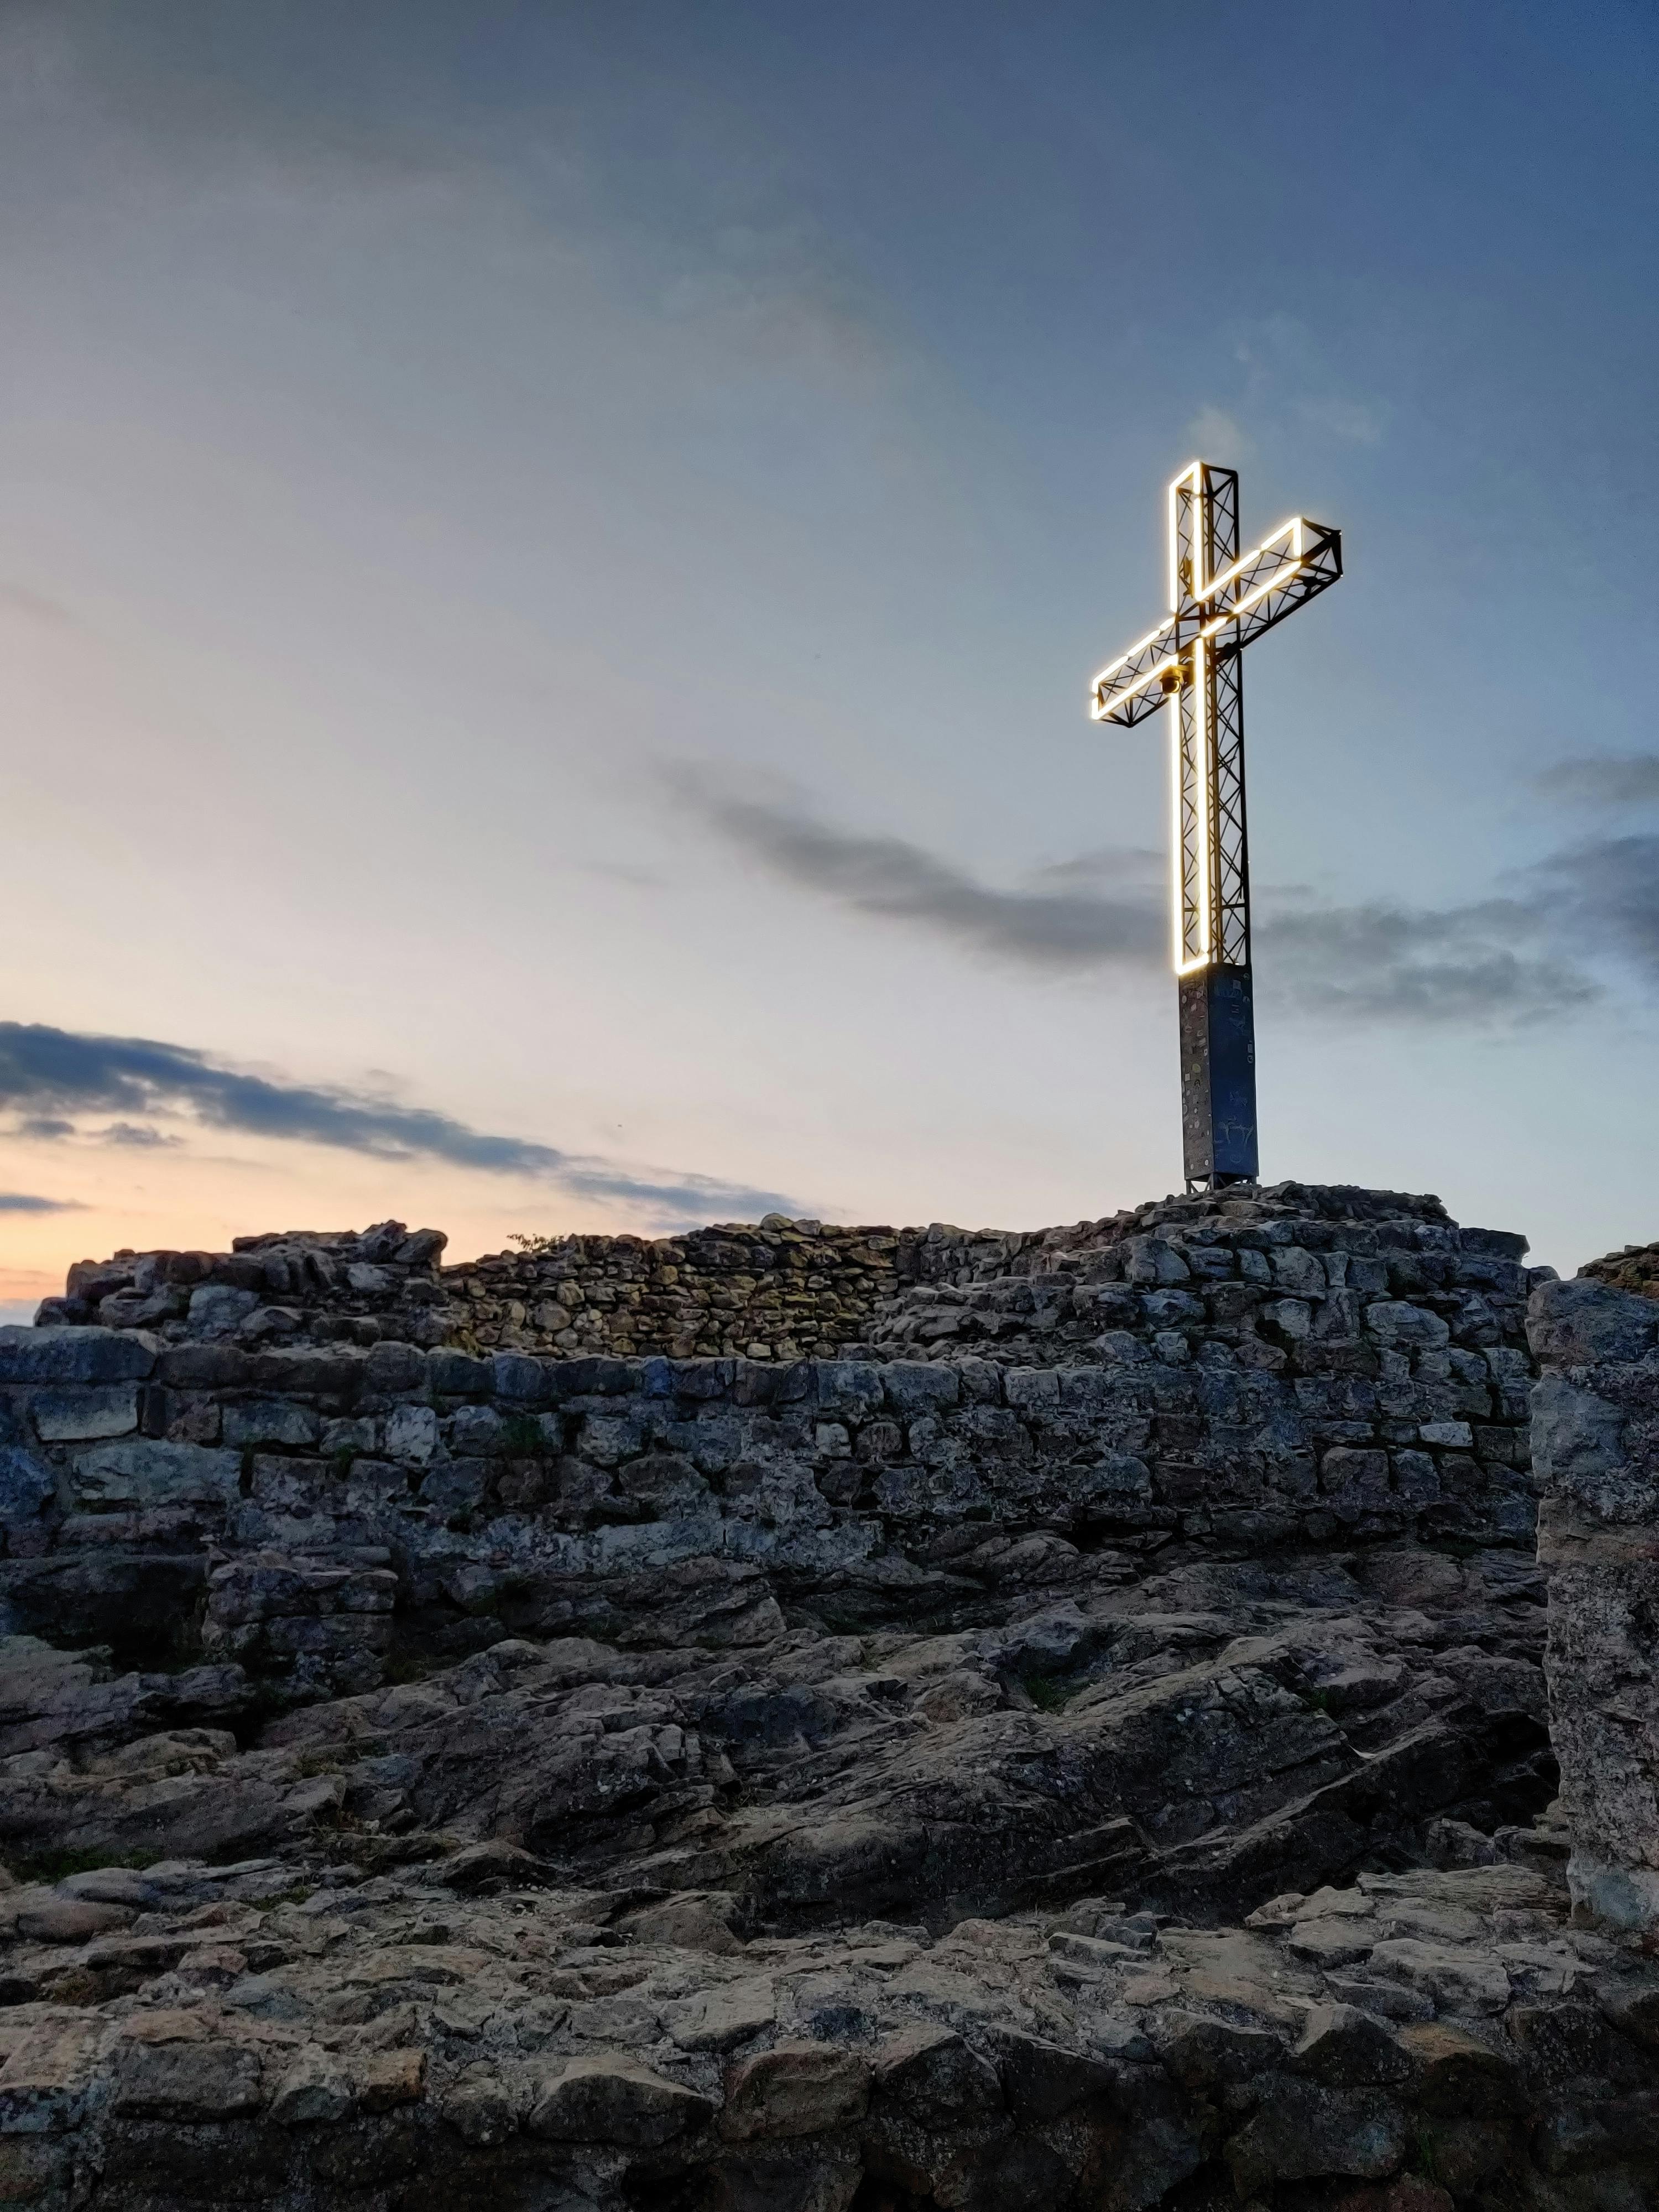
natural, cloud, sky, atmosphere, sunlight, cross, wood, landscape, horizon, symbol, hill, religious item, bedrock, rock, cumulus, meteorological phenomenon, evening, natural landscape, ocean, dusk, mountain range, coast, wind wave, city, winter, wave